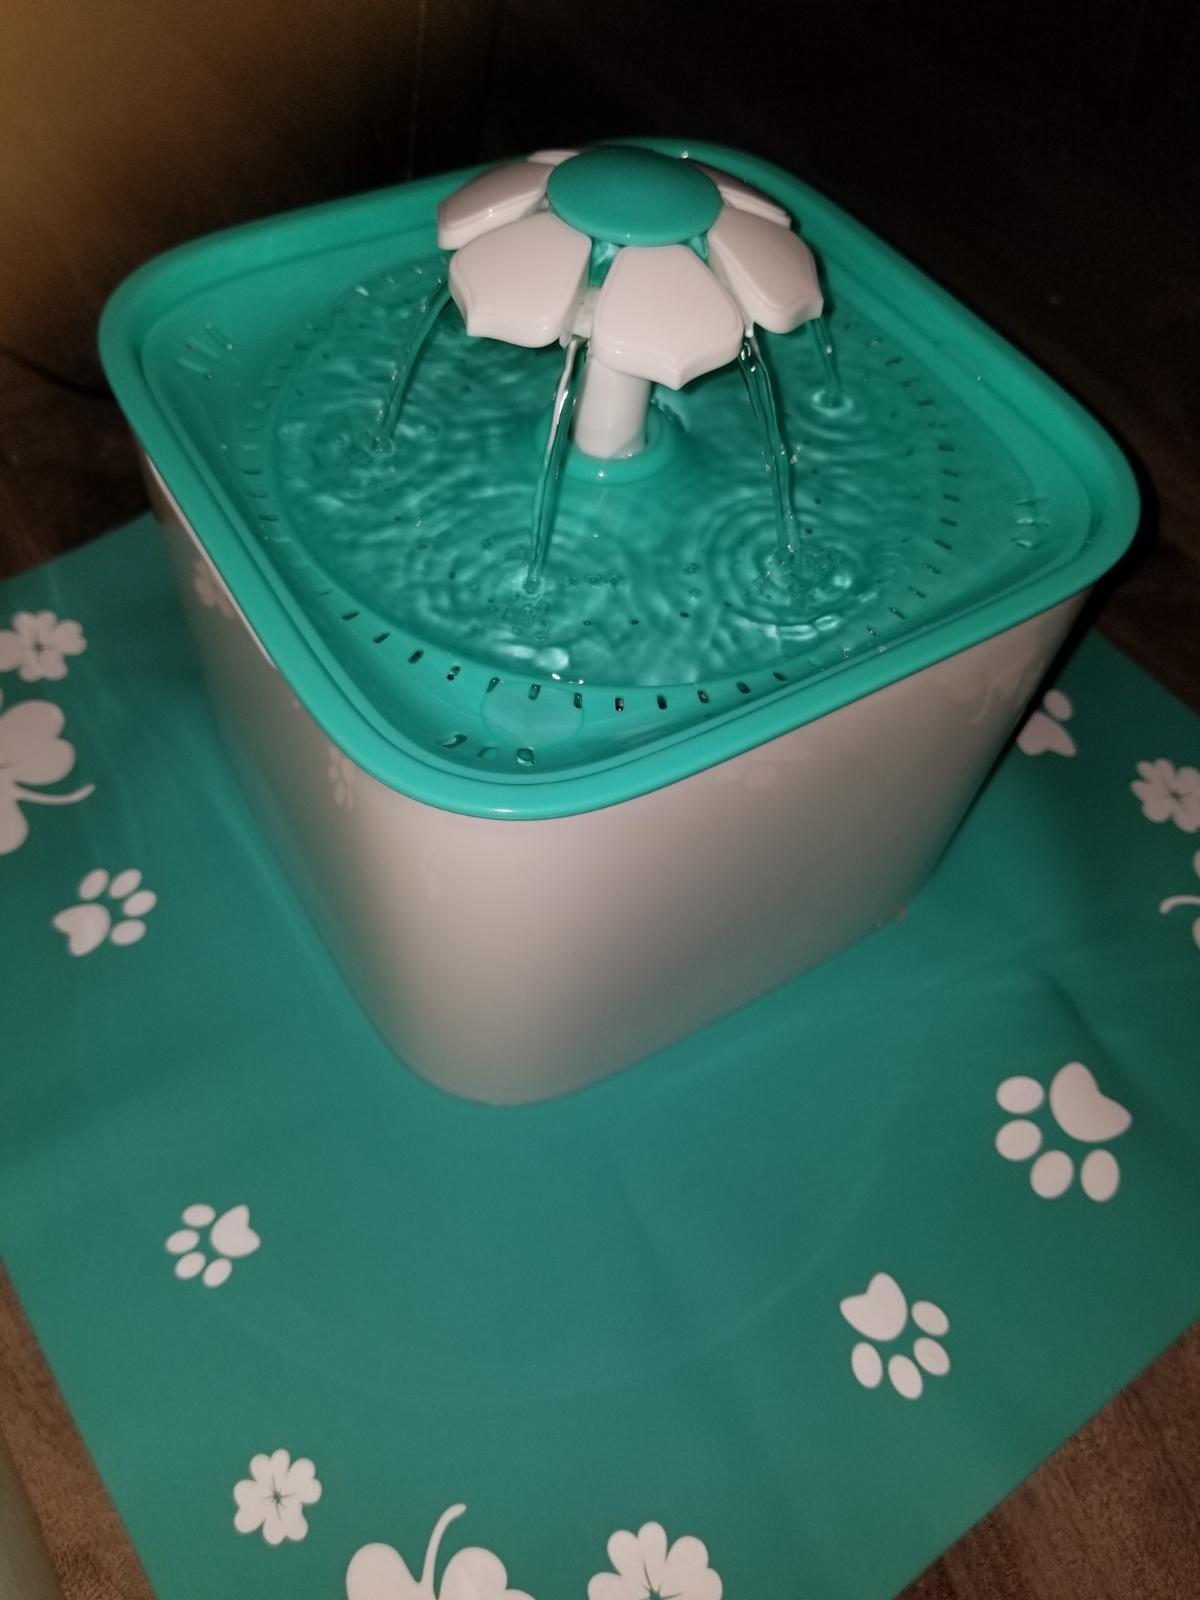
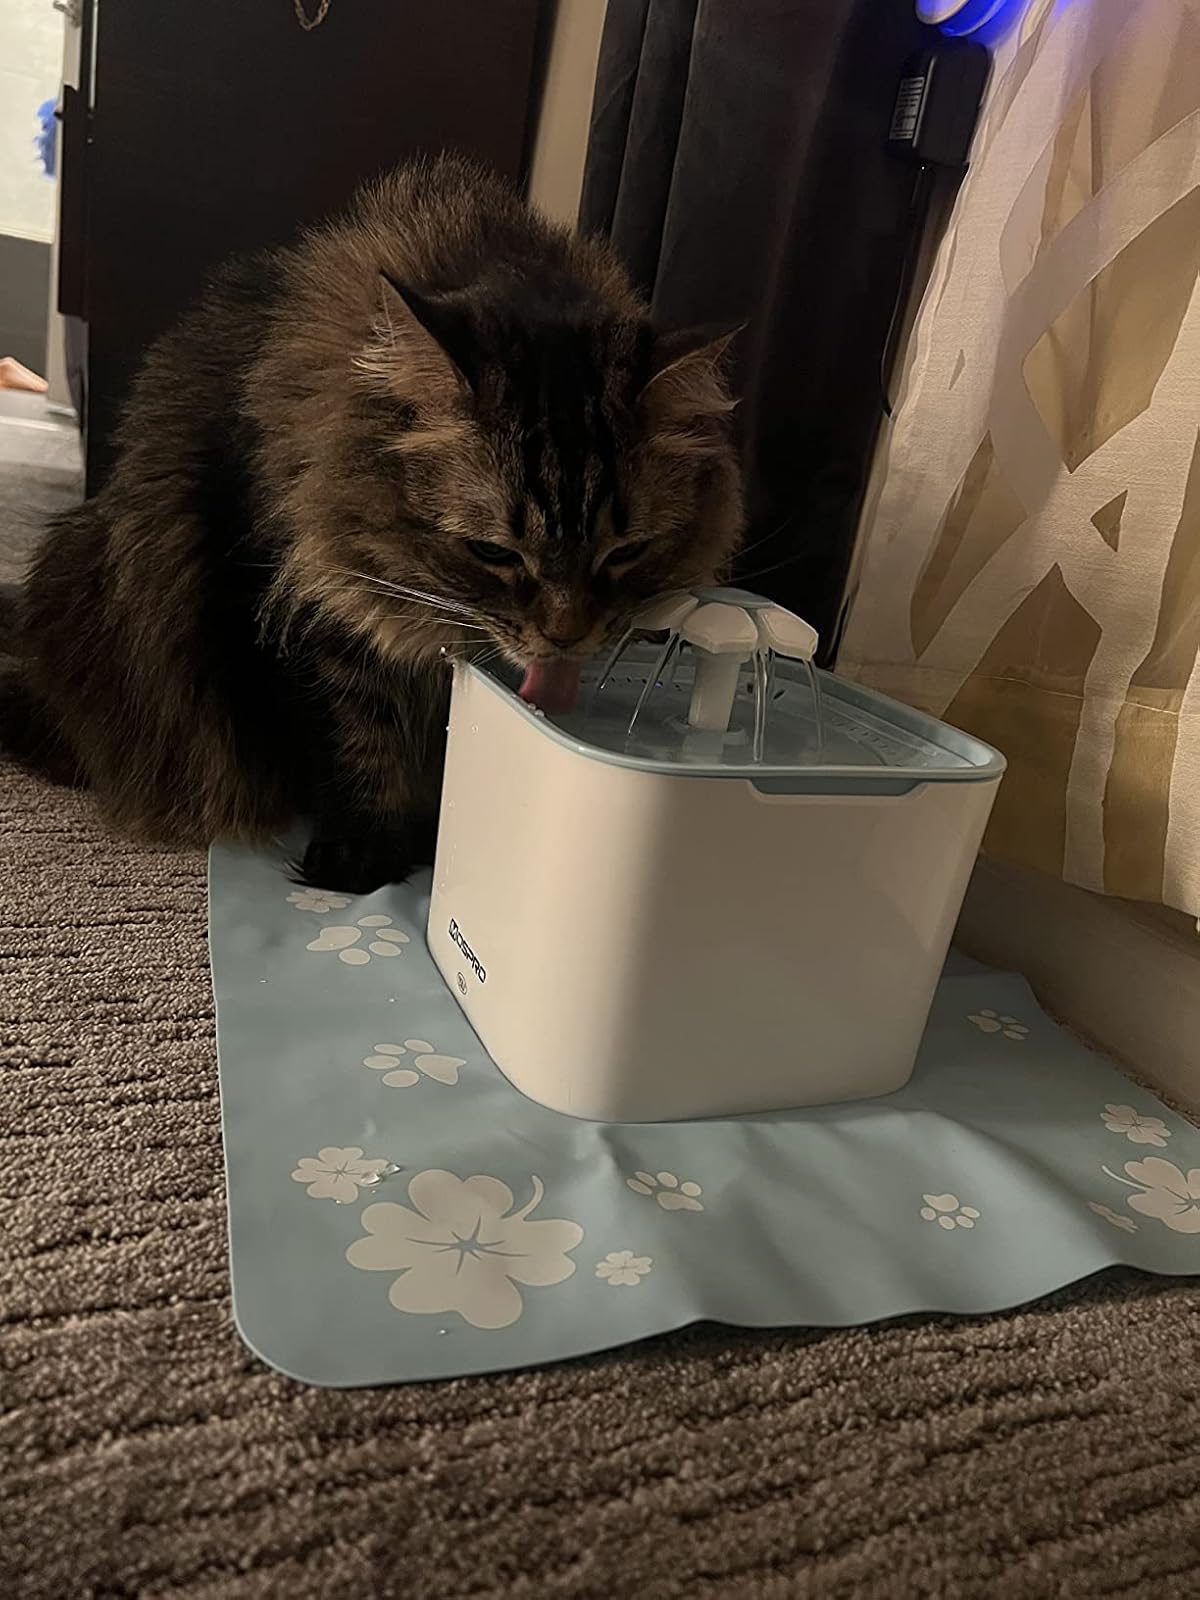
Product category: items_bowl
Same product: no